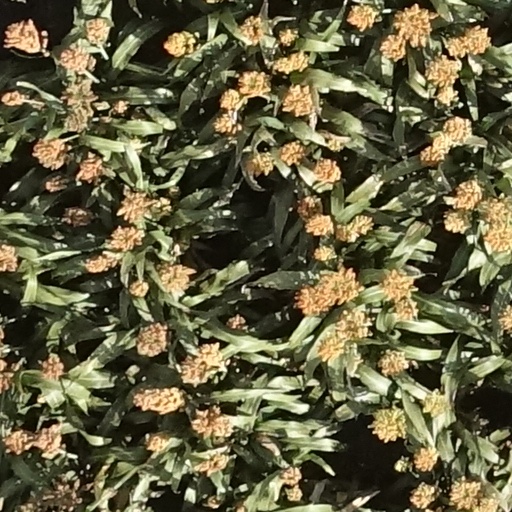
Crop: sorghum